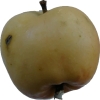
Label: apple